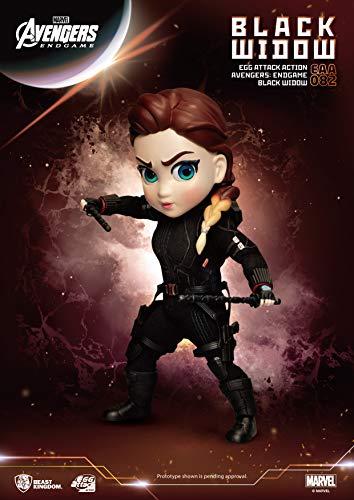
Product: Beast Kingdom Avengers Endgame: Black Widow EAA-082 Egg Attack Action Figure
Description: Includes weapon accessories.
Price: $69.73
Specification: ProductDimensions:3x2x6inches|ItemWeight:12.8ounces|ShippingWeight:12.8ounces(Viewshippingratesandpolicies)|ASIN:B07QWB9GB2|Itemmodelnumber:EAA-082|Manufacturerrecommendedage:15yearsandup